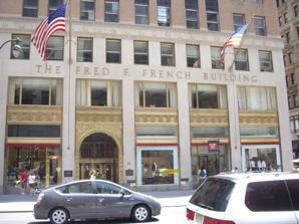
Building: Fred F. French Building
Country: United States of America
Year built: 1927
Office skyscraper in Manhattan, New York United States historic place Fred F. French Building U.S. National Register of Historic Places New York State Register of Historic Places New York City Landmark No. 1415, 1416 Location 551 Fifth Avenue , Manhattan , New York City Coordinates 40°45′19″N 73°58′44″W / 40.7554°N 73.9789°W / 40.7554; -73.9789 Built 1927 Architect H. Douglas Ives and Sloan & Robertson Architectural style Art Deco NRHP reference No. 03001514 NYSRHP No. 06101.012742 NYCL No. 1415, 1416 Significant dates Added to NRHP January 28, 2004 Designated NYSRHP December 3, 2003 Designated NYCL March 18, 1986 The Fred F. French Building is a skyscraper at 551 Fifth Avenue on the northeast corner with 45th Street in Midtown Manhattan , New York City. Designed by H. Douglas Ives along with John Sloan and T. Markoe Robertson of the firm Sloan & Robertson , it was erected in 1927. The building is named for Fred F. French , owner of the Fred F. French Companies, for whom the structure was commissioned. The 38-story building is designed in the Art Deco style, with Middle Eastern influences, and contains numerous setbacks as mandated by the 1916 Zoning Resolution . The facade is mostly designed with brick walls and limestone trim. The base of the facade is ornamented with two bronze entrances and multiple mythological figures, while the top contains a "tower" with Mesopotamian style bas-reliefs and faience tiles. Other multicolored details such as ornamental friezes ornament the facade. The Middle Eastern design motifs are also used in the lobby, which contains a polychrome vaulted ceiling . The Fred F. French Building has approximately 430,000 square feet (40,000 m 2 ) for rent and is owned by The Feil Organization . It was the tallest building on Fifth Avenue as well as one of the most desired addresses on the avenue upon its completion. By the 1990s, it underwent a complete restoration, subsequently earning the Building Owners and Managers Association 's 1994/1995 Historic Building of the Year Award. The Fred F. French Building and its interior became New York City designated landmarks in 1986, and the building was added to the National Register of Historic Places in 2004. Site The Fred F. French Building is at the northeast corner of Fifth Avenue and 45th Street in Midtown Manhattan , New York City. Its plot is largely rectangular but has a small cutout on the northwestern portion. The building adjoins a 20-story building at 553 Fifth Avenue, which is L-shaped and occupies the cutout, as well as a nine-story building at 9 East 45th Street. The building is assigned its own ZIP Code , 10176; it was one of 41 buildings in Manhattan that had their own ZIP Codes as of 2019 [update] . Architecture The Fred F. French Building was designed by H. Douglas Ives with Sloan & Robertson in the Art Deco style and completed in 1927. The building is named for Fred F. French , the head of the French Companies, whose other projects in the city included Tudor City and Knickerbocker Village . The Fred F. French Building rises 38 stories, rising 426 feet (130 m) tall, and contains several setbacks on all sides as mandated under the 1916 Zoning Resolution . It was one of the first few skyscrapers to be built with a mostly rectangular plan; previous buildings had been erected with largely square plans. The Fred F. French Building was described by architectural writer Carol Herselle Krinsky as the "only Mesopotamian skyscraper" in New York City. Ives wrote that the building's colorful design took after Middle Eastern architectural features such as ziggurats . The colors used in the Fred F. French Building's facade were intended to evoke that of the Tower of Babel . At the time of the building's development, there was large interest in Ancient Egypt and the Ancient Near East , and other contemporary structures such as the Chrysler Building , Rockefeller Center , and 2 Park Avenue incorporated elements of ancient Egyptian and Near Eastern architecture. Furthermore, modern building codes prevented the inclusion of cornices and other decorative elements that projected more than 18 inches (460 mm) from the facade, as had been standard in older buildings. Because of the different influences, Ives said he felt "somewhat at a loss" when asked to describe the building's design. Form and facade Setback detail The Fred F. French Building's official address is 551 Fifth Avenue, The building was designed with profit as the main consideration, so the shorter side along Fifth Avenue was intended for highly valuable retail space. The building is one of the few remaining towers which maintains its entrance on 5th Avenue The building consists of a base spanning the 1st to 3rd stories; a midsection from the 4th to the 19th floors, with multiple setbacks; and a rectangular "tower" that is capped by a three-story penthouse above the 35th floor. Each of the four primary elevations of the facade has a different massing . The northern and eastern elevations face other buildings, but the southern and western elevations face 45th Street and Fifth Avenue respectively. The Fred F. French Building's Middle Eastern decoration was intended to be colorful and noticeable from afar, rather than historically accurate. The facade is accented with terracotta bands of various colors including hues of red and black. Base On Fifth Avenue and on 45th Street, the first story is topped by a bronze frieze that contains depictions of winged beasts and stylized glyphs. The second story contains steel-framed tripartite windows above the friezes. The entrances are set within bronze arches, which contain coffered piers ; symbols of architecture and industry in their spandrels ; and bronze letters reading the french building above each arch. Above the second story, on both Fifth Avenue and 45th Street, are limestone friezes reading the fred f. french building . Flagpoles project from the second story in the second and fifth bays from the north on Fifth Avenue. The third story, on both Fifth Avenue and 45th Street, contains two slightly recessed one-over-one sash windows in each bay. A cornice runs above the third floor. The base of the facade on Fifth Avenue is divided into five bays by double-story limestone piers. The entrance on Fifth Avenue, in the second bay from north, contains an outer vestibule under the arch, outside the entrance doors. The vestibule's ceiling consists of a depressed barrel vault with a bronze and crystal chandelier, as well as painted stepped corners and bas-relief polychrome beasts. The vestibule has an Italian travertine floor with beige stone lozenges , black and white marble triangles, and brass strips. The sides of the vestibule have bronze display windows, and the vestibule has two bronze revolving doors, topped by inscribed panels with the building's name and address. Historically, the northernmost bay had a glass storefront and granite water table at ground level, which was later replaced. The other three bays on Fifth Avenue also have replacement glass storefronts and water tables. The base of the facade on 45th Street is divided into twelve bays by double-story limestone piers. The main entrance is in the eighth bay from the west and contains an arched vestibule. The vestibule is enclosed behind double glass doors and a bronze-and-glass transom . Its design is the same as that of the outer vestibule of the Fifth Avenue entrance. The decorations include bearded genies and 25 panels depicting Mesopotamian women. The other eleven bays on 45th Street contain glass storefronts and water tables in various conditions. Upper stories The 4th through 19th stories comprise the midsection of the building and are clad with russet colored brick. The 4th through 11th floors rise directly from the lot lines before setting back at various depths. The setbacks are decorated with limestone-trimmed friezes containing black ornament. Limestone windowsills were used on the facades facing the street, and precast concrete was used above setbacks at places where these windows could not be seen from street level. The windows on these stories are all sash windows, two per bay on each floor. The capitals of the piers are clad in light green faience with small rosettes. The 20th through 38th stories comprise the "tower" of the building. The setbacks atop the tower are more gradual from the northern and southern elevations, while the eastern and western elevations set back more abruptly to the penthouse. The tower section measures only two bays wide on its western and eastern elevations. An orange-and-green belt course of faience tiles runs above the 31st floor. Near the top of the building, there are faience panels with sunburst designs on the north and south elevations, with red, orange, gold, and green tiles. The sunburst designs were used to symbolize progress, while winged griffons depicting integrity and watchfulness flank each sunburst. Two beehives, each surrounded by five bees, separate the sunbursts and griffins. The narrower west and east elevations contain mosaic depictions of Mercury , the Roman god of trade. Faience spandrels and an orange-and-green frieze depicting serpents are placed above the 38th floor. The windows of the penthouse are arranged in several configurations. A metal fire escape runs along the eastern elevation. Atop the penthouse is a flat roof with a water tower. The use of a flat roof deviated from previous Art Deco designs, which typically had stepped pinnacles. The rooftop water tower contains bas reliefs on green background surrounded by a frame of red faience. At night, the building's pinnacle was illuminated. Features Gilt double-leaf door of an elevator in the lobby The Fred F. French Building contained the most up-to-date designs and machinery when it was completed. Its innovations included an electric plumbing system, automatic elevators, and lighting and ventilation systems that could be "conveniently controlled", as described in the French Companies' magazine The Voice . The building also contains bronze ornamental work created by Russian-American artist Vincent Glinsky . The building has eleven elevators. Ten of these run from the lobby and are separated into two banks of five units each. One bank serves all stories from the 1st to 16th floors, while the other runs nonstop from the lobby to the 17th floor, serving all floors through the 35th. From the 35th floor, a single elevator rises to the 38th story. Additionally, two stairways connect each of the floors. From the building's completion, the elevators were semi-automatically operated Otis cabs, one of the first such installations in the city. Elevator operators were retained only to push buttons for certain floors upon passengers' request and to bypass floors when the cabs were full. Lobby The first-floor lobby is L-shaped and consists of a longer wing extending west from the elevator lobby to Fifth Avenue, as well as a shorter corridor to the 45th Street entrance vestibule. The lobby walls are clad with marble. The lobby contains decorative details such as chevrons , palmettes , volutes , merlons , and lotus flowers as well as representations of animals such as lions and winged bulls. The passageway from 45th Street is wider because the main entrance is on that side. The passageway from Fifth Avenue is narrower and is divided by pilasters into several bays, each of which contains a multicolored vault with beasts and pattern. A gilded plaster frieze runs near the top of the wall. The revolving doors from Fifth Avenue are flanked by capitals with double bulls' heads, inspired by those that were originally in the Palace of Darius in Susa . The design of the Fifth Avenue corridor was intended to draw visitors from the entrance to the elevator hall, and it also concealed the slight downward slope that existed between the Fifth Avenue and 45th Street entrances. The elevator lobby contains several decorative bronze elements. The walls have three tenant-directory boards with ornamental bronze frames. The gilt-bronze double-leaf elevator doors in the lobby each have eight panels (four on each leaf) depicting sectors in which Fred French had businesses, including industry, commerce, finance, and building. Eight bronze chandeliers are present in the lobby, which contain inscriptions indicating the floors served by the adjacent elevators. Also in the lobby are five gilt-bronze doors leading to offices, with similar designs to the elevator doors, as well as three gilt-bronze doors of simpler design. An Assyrian Revival mailbox is mounted on the wall between the two elevator banks; the mailbox contains a depiction of a bald eagle, the symbol of the United States Post Office , as well as two winged griffins . Upper stories The building has approximately 430,000 square feet (40,000 m 2 ) for rent. The upper stories have different floor areas and shapes, and the higher floors had smaller areas because of the setbacks on the exterior. The 2nd through 11th stories had 16,000 square feet (1,500 m 2 ) per floor; the 29th through 35th stories in the tower have 4,000 square feet (370 m 2 ) per floor; and the penthouse has 2,400 square feet (220 m 2 ) per floor. The stories of the base have a floor plan that is clustered around a largely L-shaped passageway. The upper floors have passageways in various layouts to reflect the different shapes and sizes of each story. Usually, on stories where a tenant rented an entire floor, the layout of that floor contained an open plan . Unlike the lobby, the office stories were not decorated in the Mesopotamian style and were instead designed to tenants' specifications. Some floors still contain their original furnishings, including mail chutes made of glass and bronze, as well as room-number signs and elevator floor indicators made of bronze. The interiors were originally finished with a marble molding at the baseboard , as well as wooden doorways and doors. Tenants modified the interiors on some floors with a myriad of designs, although some modern finishes were placed on top of the original furnishings. The remodeled floors contain finishes made of carpet, stone tiles, plastic tiles, or wood floors. The remodeled walls are made of sheetrock or paper, and they have baseboards made of plastic, stone, or wood. Dropped ceilings are used in almost all locations where the interiors were remodeled. On the 12th and 13th floors were the French Companies' offices, designed in the Tudor style, an allusion to the design of Tudor City. The 12th floor remains largely intact but some of these finishes were changed after the Fred F. French Company moved out during the 1980s. The 12th-floor elevator lobby contains green carpets, stone walls, a decorative plaster coffered ceiling, and marble baseboards and door surrounds. A circular stair west of the elevators leads to the 13th floor and contains green marble risers, black stone steps, and a handrail and balustrade made of bronze. From the elevator lobby, a doorway leads to a rectangular reception hall with predominantly green and white designs; the walls and ceiling are similar to the elevator lobby, but the tile floors and baseboards are made of black marble. An I-shaped reception area for the Fred F. French Company is to the east of the reception hall and contains wooden decorative elements and black marble floors. A conference room with wood decorations is south of the reception hall. A corridor with wood decorations and dropped ceiling leads east of the reception hall and south of the French Company reception area. At the eastern end of the French Company reception area is the rectangular executive secretary's office, with cast ornamental details on the ceiling. Fred French's office was "reputed" to be in the L-shaped room north of the executive secretary's office and had similar decoration. History Base of the facade as seen from across the intersection of Fifth Avenue and 45th Street Fifth Avenue was being developed with office and commercial buildings at the beginning of the 20th century. The completion of the underground Grand Central Terminal in 1913 resulted in the rapid development of Terminal City , the area around Grand Central, as well as a corresponding increase in real-estate prices. By the 1920s, Fifth Avenue was the most active area for development in Midtown, and developers were starting to build north of 45th Street, which had previously been considered the boundary for profitable developments. The most active year for construction in that decade was 1926, when thirty office buildings were constructed on Fifth Avenue. The two-block-wide area between Fifth and Park Avenues represented eight percent of Manhattan's land area, but it constituted twenty-five percent of developments that commenced in the borough between 1924 and 1926. The French Companies was founded in 1910, and it built a 16-story headquarters at Madison Avenue and 41st Street in 1920. By the mid-1920s, the company was one of New York City's largest development firms, and it was looking for a new site for its headquarters. Among the French Companies' largest projects was the Tudor City apartment complex on the east side of Manhattan. Construction Fred French bought 19,000 square feet (1,800 m 2 ) at the northeast corner of Fifth Avenue and 45th Street in March 1925, with frontage of 200 feet (61 m) on 45th Street and 78.5 feet (23.9 m) on Fifth Avenue. He planned to build a 31-story office building for the French Companies' headquarters, with a banking hall on the lower stories. At the time, the site contained the Church of the Heavenly Rest, as well as four residential buildings and one office building. The land had cost an average of $285 per square foot ($3,070/m 2 ) significantly higher than their mid-19th century cost of $2.85/sq ft ($30.7/m 2 ), but lower than the average cost of $300 per square foot ($3,200/m 2 ) for similar plots. The building at the corner, measuring 25 by 110 feet (7.6 by 33.5 m), alone had cost $300,000. The French Companies obtained title to the site in May 1925. Sloan & Robertson filed preliminary plans for the Fred F. French Building that August. At the time, the building was expected to be completed in early 1927 at a cost of $10 million. The building would have risen 31 stories and 385 feet (117 m). A subsequent two-story addition was rejected because it did not fit zoning codes, which Sloan & Robertson appealed. Ultimately, the architects were granted a variance to construct a 38-story, 416.58-foot (127 m) building, the second tallest in the surrounding area, behind only H. Craig Severance 's 432-foot (132 m) Harriman Building at 44th Street and Fifth Avenue. Final plans for the Fred F. French Building were filed in March 1926. Construction on the Fred F. French Building commenced on May 22, 1926, and the steel frame was topped out within four months. In October 1926, a $4.5 million mortgage was placed on the building. For unknown reasons, the project was delayed by seven months, and it opened on October 24, 1927. Had the Fred F. French Building opened on time, it would have claimed the title of tallest building along Fifth Avenue, but ultimately it was the second-tallest behind the Harriman Building. The Fred F. French Building was the French Companies' first commercial building to be completed under the "French Plan", a company philosophy that prioritized small returns on large ventures, rather than large returns on small ventures. Furthermore, the Fred F. French Building was one of the first retail skyscrapers to be built on this section of Fifth Avenue. Mid-20th century Gilt mailbox in lobby The French Companies heavily marketed its new building in its magazine The Voice , and the building was quickly occupied . Among the earliest large tenants in the building were clothier Browning, King & Co.; real estate auctioneers William Kennelly Inc; luggage manufacturer Crouch & Fitzgerald ; pulp and paper firm Perkins-Goodwin Company; a ticket office for the St. Paul Railroad ; and the American Broadcasting Company . The ground-level space at the corner of Fifth Avenue and 45th Street used as a restaurant operated by Acker, Merral & Condit . Three years after the building's completion, H. Douglas Ives filed plans to turn the 36th and 37th floors of the penthouse into offices. The Fred F. French Building also saw several deaths in its early years, including the suicides of workers in the building, as well as the accidental crushing of an elevator repairman. By 1934, the ground-floor corner space in the Fred F. French Building had become a French restaurant. During the mid-20th century, the Fred F. French Building gained other tenants such as diamond dealer Louis Roselaar , the John Simon Guggenheim Memorial Foundation , and the Brazilian government's trade bureau, as well as several advertising firms and three insurance companies. The ground-floor corner space became home to The Cattleman restaurant by 1967. Late 20th and early 21st centuries The building was purchased by financial services company MetLife in 1985, and the French Companies subsequently moved out. During the 1990s, the Fred F. French Building underwent a complete restoration. Although the faience panels were largely undamaged, the terracotta was replaced because of rust. The lobby was re-gilt and the ceiling was repainted; in addition, the elevators from the lobby were totally replaced. The renovation earned the Building Owners and Managers Association 's 1994/1995 Historic Building of the Year Award. Pace University rented some space in the building for use as classrooms in 1997. A group of investors led by The Feil Organization bought the Fred F. French Building for $128 million as part of a move by MetLife to sell off its real estate portfolio. The partnership included Lloyd Goldman and his family, as well as Stanley Chera . At the time, Morton's The Steakhouse was among the tenants in the Fred F. French Building, as was the British Tourist Authority . In 2012, retailer Tommy Bahama opened a three-story flagship store and restaurant in the Fred F. French Building. By the middle of that decade, the building had tenants such as Denihan Hospitality Group , ABM Industries , and law firm Kleinberg, Kaplan, Wolff & Cohen. Reception and landmark designations There was mixed commentary on the Fred F. French Building's design. George S. Chappell lamented the "rows of dreary factory windows" in The New Yorker , rhetorically commenting: "Can't the Fifth Avenue Association do something about this?" The WPA Guide to New York City described the faience panels as being "of questionable taste." Other criticism of the building was more positive. Paul Goldberger of The New York Times called the building one of the "best slab-shaped buildings of the 1920's". Upon its opening, the building was characterized as being "one of the most popular business palaces in the entire midtown section" because of its technologically advanced systems, central location, and elaborate decoration. The writer Elizabeth Macaulay-Lewis said in 2021 that the Fred F. French Building "embodies the eclectic nature of many Neo-Antique buildings". The building's shape was also praised. According to the New York City Landmarks Preservation Commission (LPC), the Fred F. French Building so exactly conformed to the 1916 Zoning Resolution that it was illustrated in The American Heritage Dictionary of the English Language to accompany the definition of the word "setback". The AIA Guide to New York City characterized the building as being "from the days when even the greediest developer owed serious and intricate architectural detail and materials to the tenant and public". Robert A. M. Stern said that the Fred F. French Building "demonstrated that a slab could retain the iconic clarity of the skyscraper type and provide more rentable space per square foot of ground area". The Fred F. French Building's name also received notice; as the British broadcaster Alistair Cooke said, "It was marvelous that here a man should not only get his name on a building, but get his name with his middle initial on a building." In the 1980s, a group of preservationists began surveying the city's buildings for possible sites that could be designated as interior landmarks by the LPC, with the Fred F. French Building's lobby being considered as one such landmark. The LPC designated the building and its lobby as city landmarks on March 18, 1986. In its report about the building's interior, the LPC described the building as having a "proto-Art Deco" design. The building was also listed on the National Register of Historic Places on January 28, 2004. See also Architecture portal New York City portal NRHP portal Architecture of New York City Art Deco architecture of New York City List of New York City Designated Landmarks in Manhattan from 14th to 59th Streets National Register of Historic Places listings in Manhattan from 14th to 59th Streets References Notes